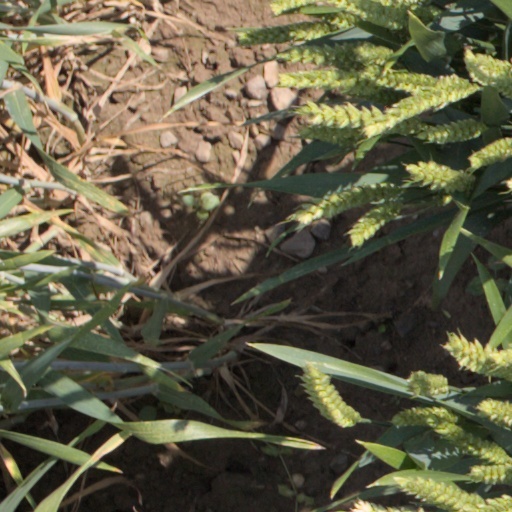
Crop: wheat